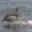
Label: dolphin